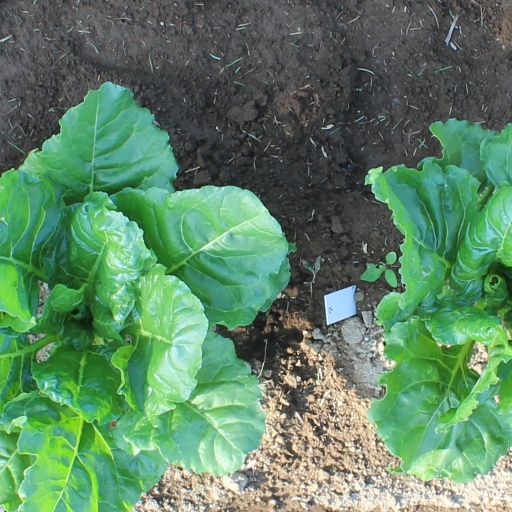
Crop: sugar beet